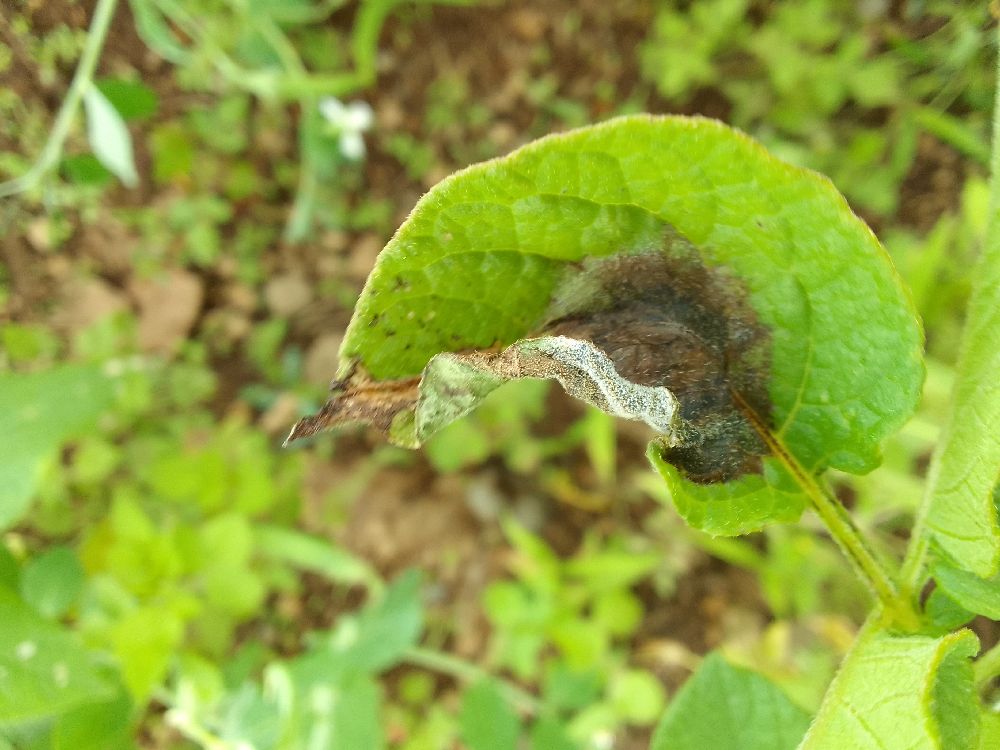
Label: Late blight